Mohan Shantanagoudar

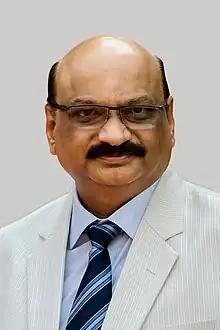

Mohan Mallikarjunagouda Shantanagoudar (5 May 1958 – 25 April 2021) was an Indian jurist and former judge of the Supreme Court of India.